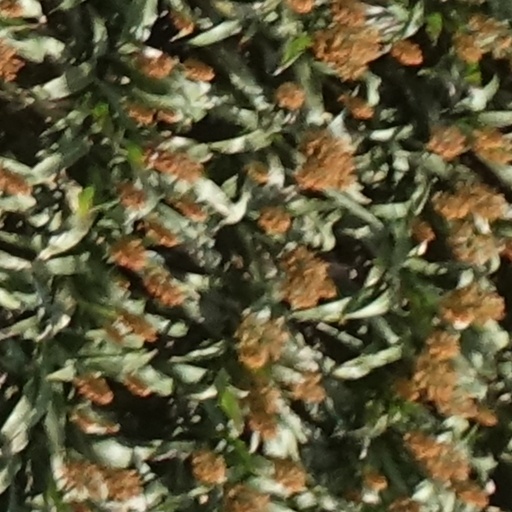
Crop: sorghum